Vefa S.K.

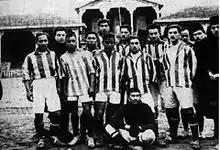
Vefa SK in 1919

The club was founded in 1908 when Turkish football was legalized. The club was formed by the students from Vefa Idadisi (Vefa College), Saim Turgut Aktansel, Zeki (Baban), Hikmet (Barlan), Rıfat (Baban), Sudi Cavit (Oral), Tevfik (Kut), Yusuf Ziya and Sabri Beyler as Vefa Idman Yurdu. Following foundation of the Republic of Turkey, club's name change into Vefa Spor Klubu (Vefa Sport Club).